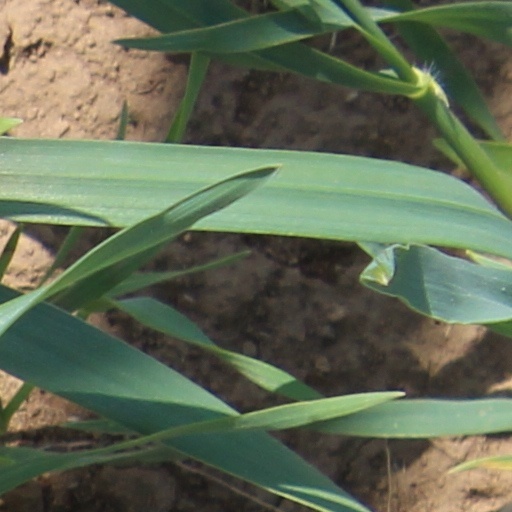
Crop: wheat